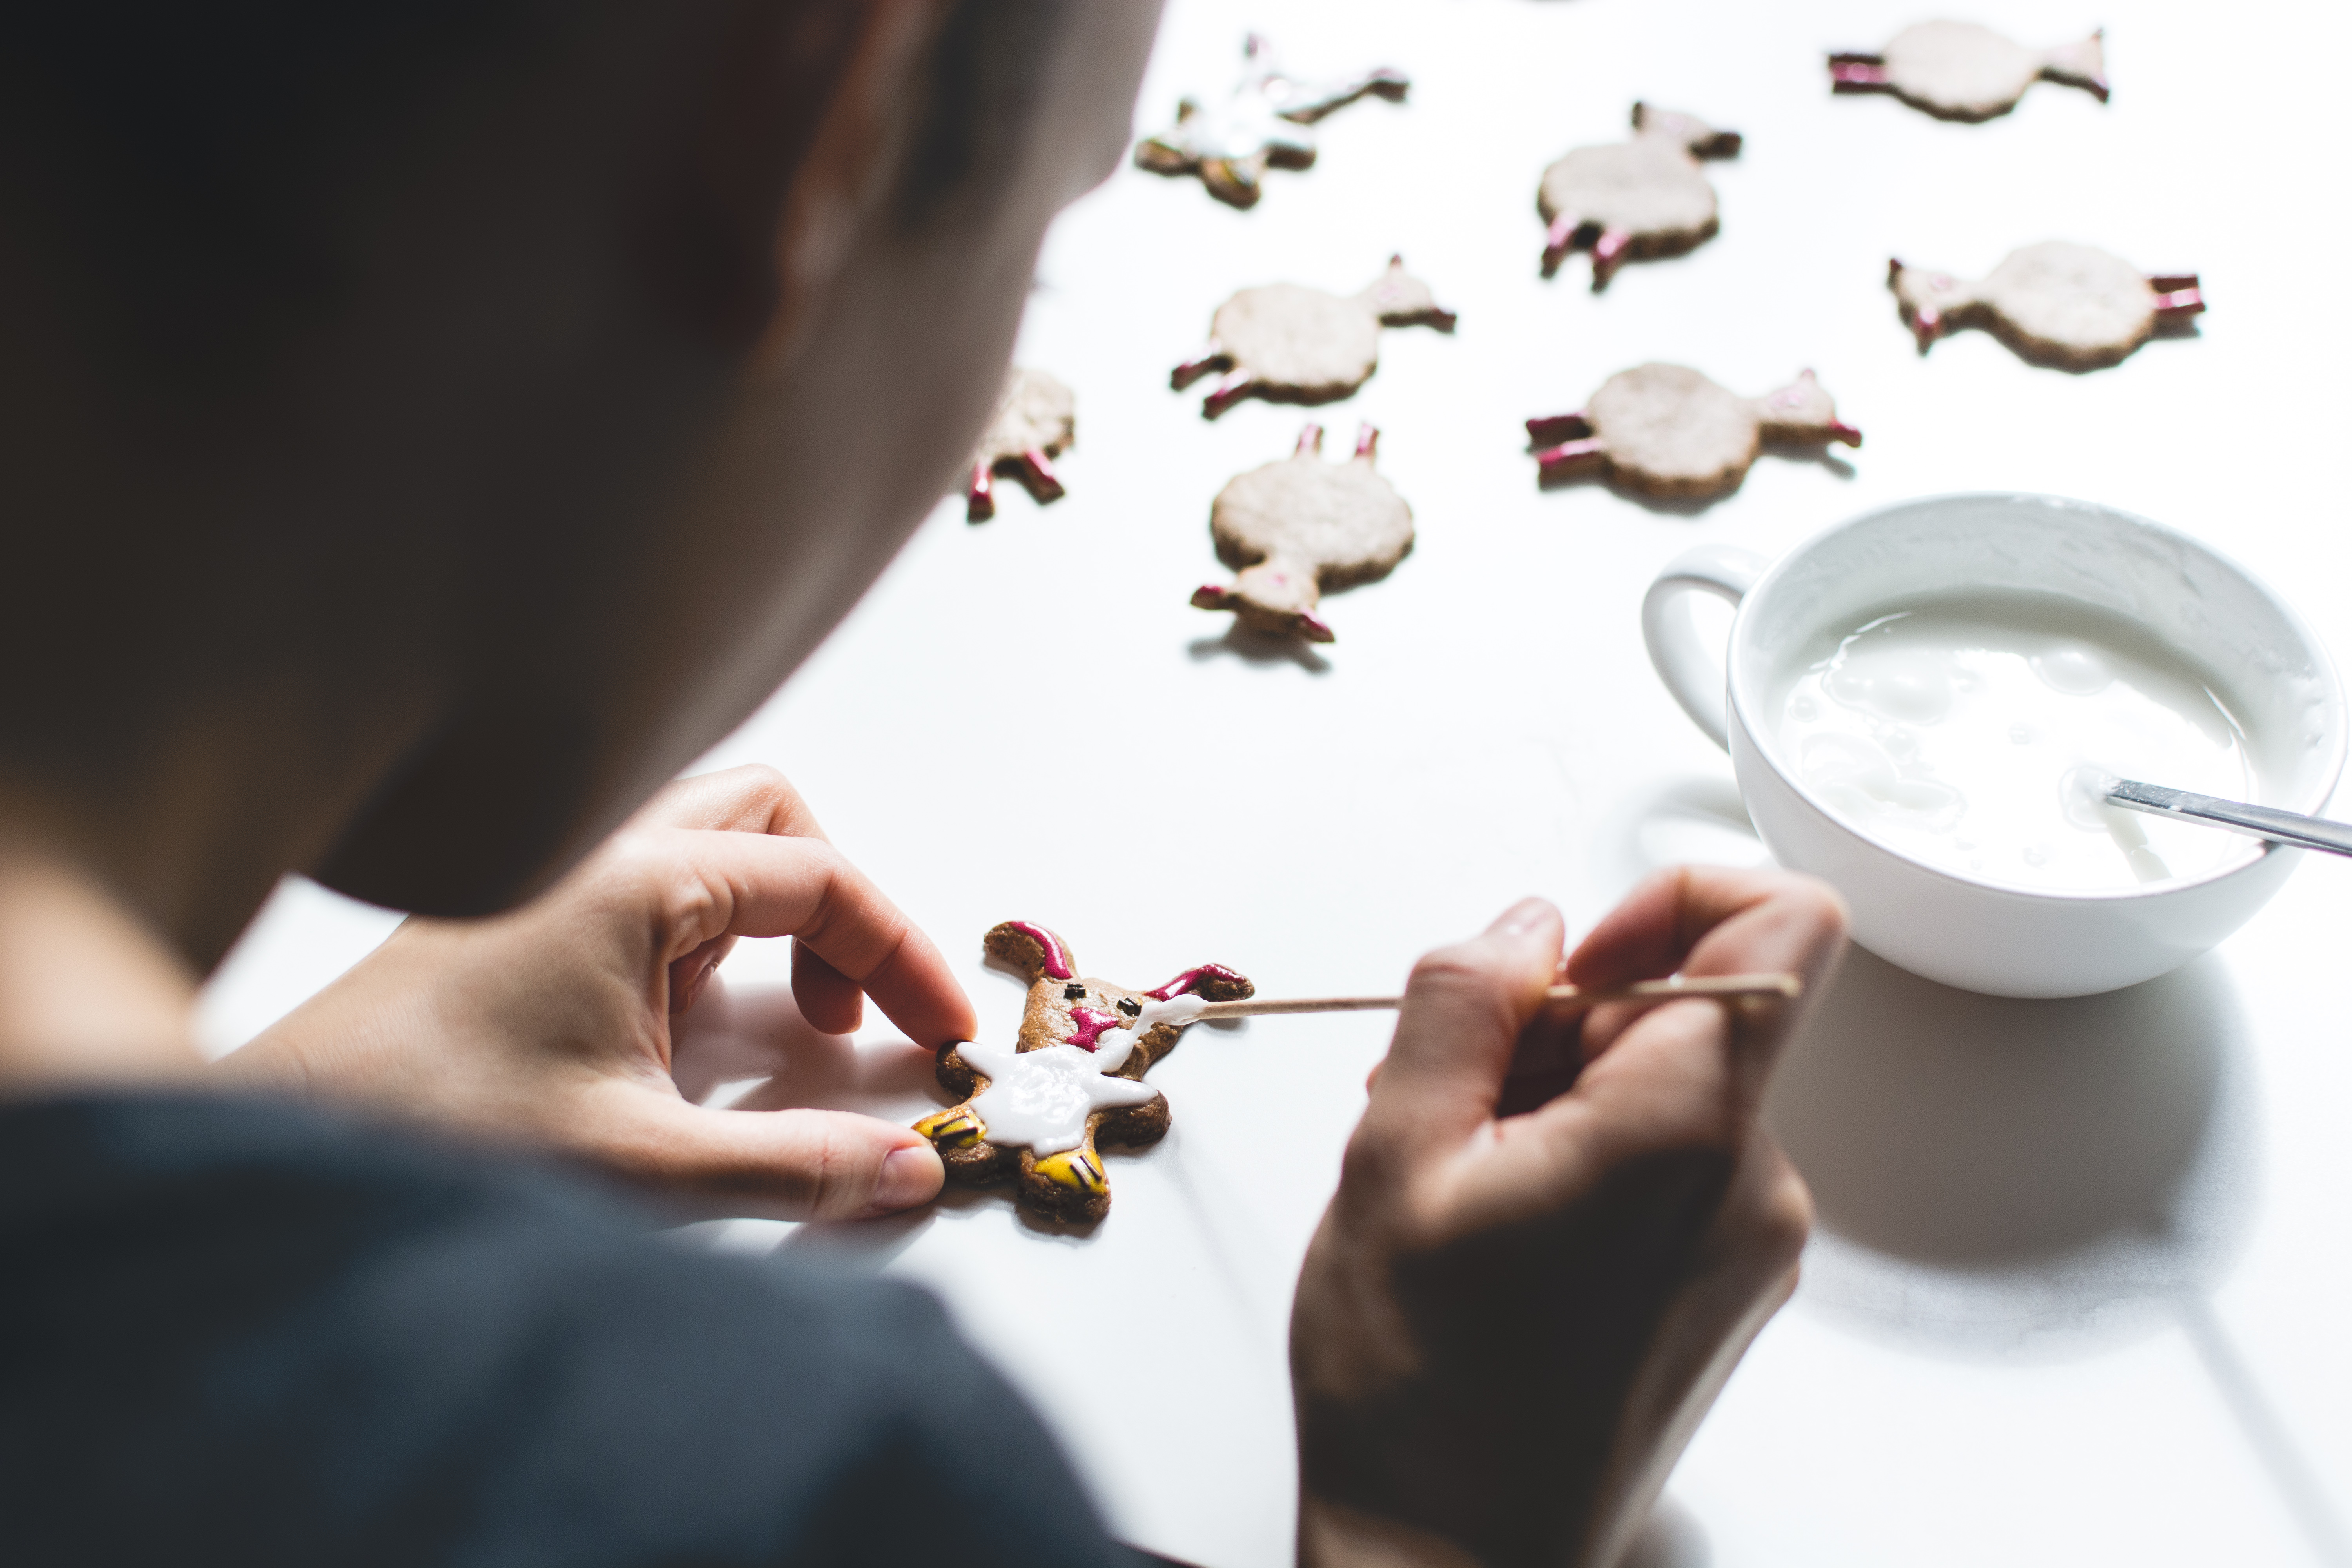
skin, hand, nail, finger, fashion accessory, food, vegetarian food, jewellery